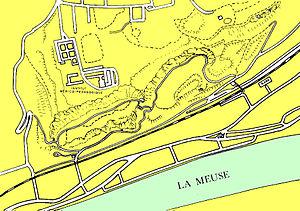
Carte des sentiers de la réserve ""Aux Roches"" à Chockier (Flémalle). Archives
Flémalle est une commune francophone de Belgique située en Région wallonne dans la province de Liège.
La réserve naturelle « Aux roches » ou Réserve naturelle de Chokier se situe à Chokier, dans la commune de Flémalle, en province de Liège, dans la région wallonne, en Belgique et est un site de grand intérêt biologique.